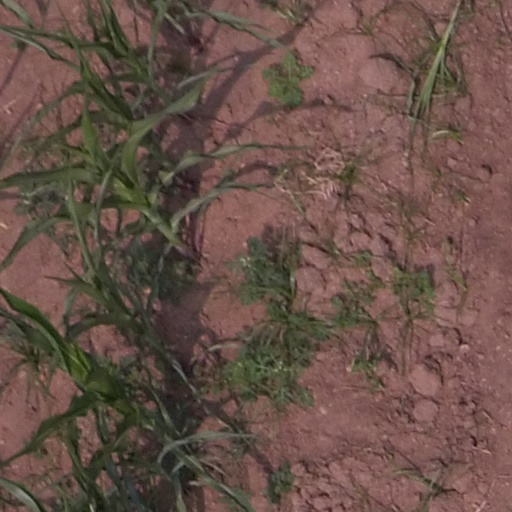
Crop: maize; corn